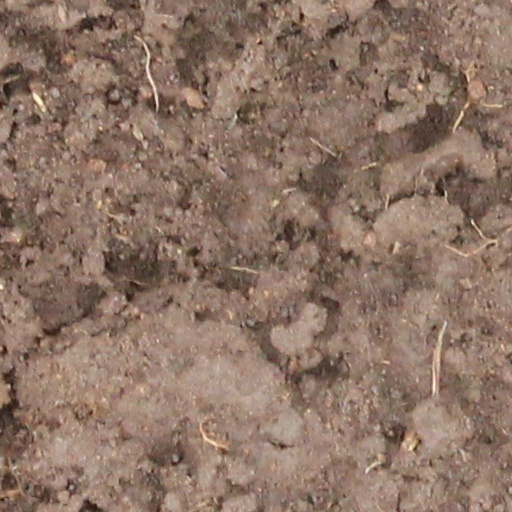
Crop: wheat